Jaipur Column

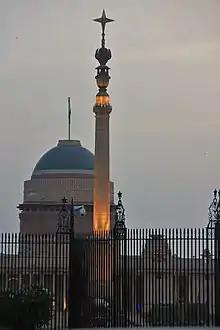
Evening view with light display

The Jaipur Column is a monumental column in the middle of the courtyard in front of Rashtrapati Bhavan, the presidential residence in New Delhi, Delhi, India. In 1912 Madho Singh II, the Maharaja of Jaipur, offered to sponsor its construction to commemorate the 1911 Delhi Durbar and the transfer of the capital of India from Calcutta to New Delhi.